Merchants Avenue Historic District

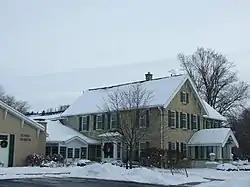
Hoard Museum

The Merchants Avenue Historic District in a residential neighborhood southeast of the downtown in Fort Atkinson, Wisconsin, composed of 33 mostly large homes on large lots within six city blocks around Merchants Avenue. It was placed on the United States National Register of Historic Places in 1986.